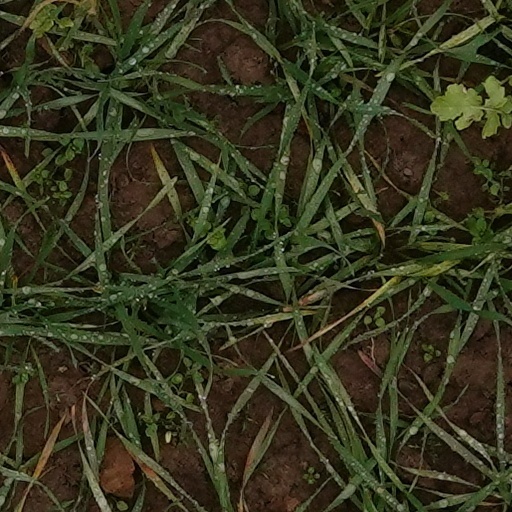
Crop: wheat